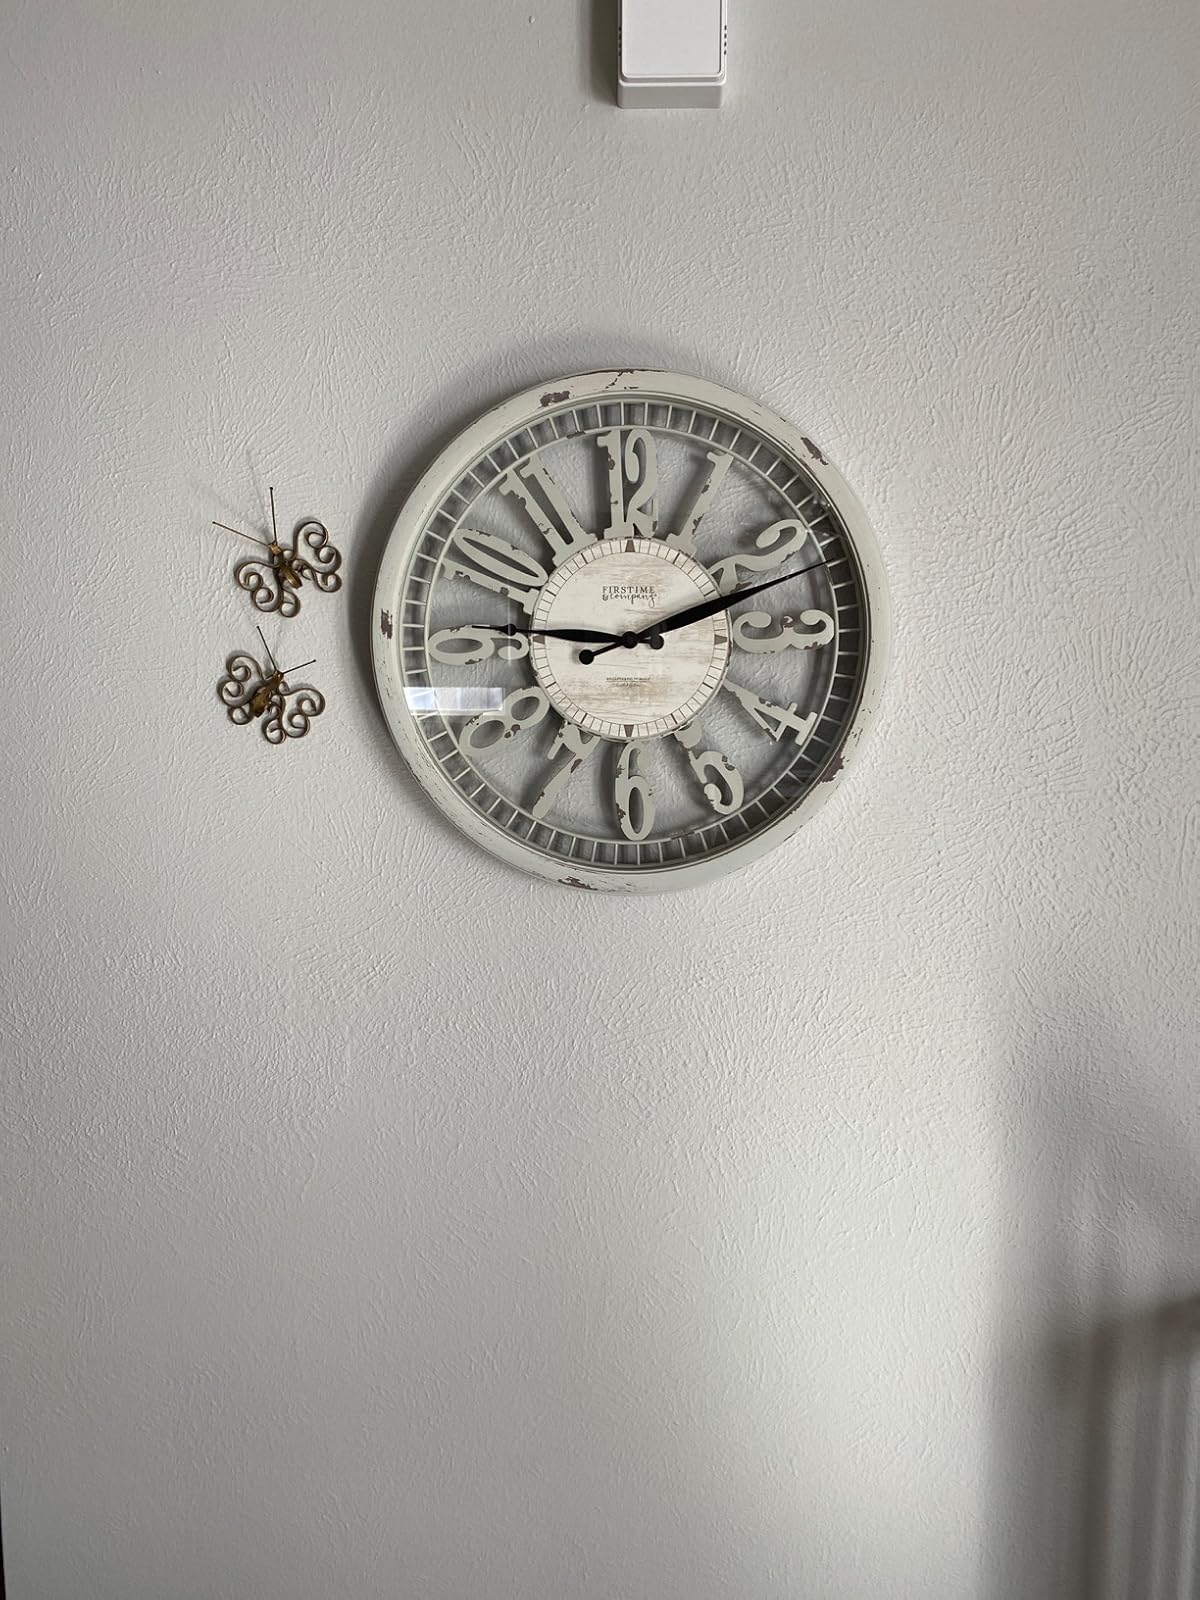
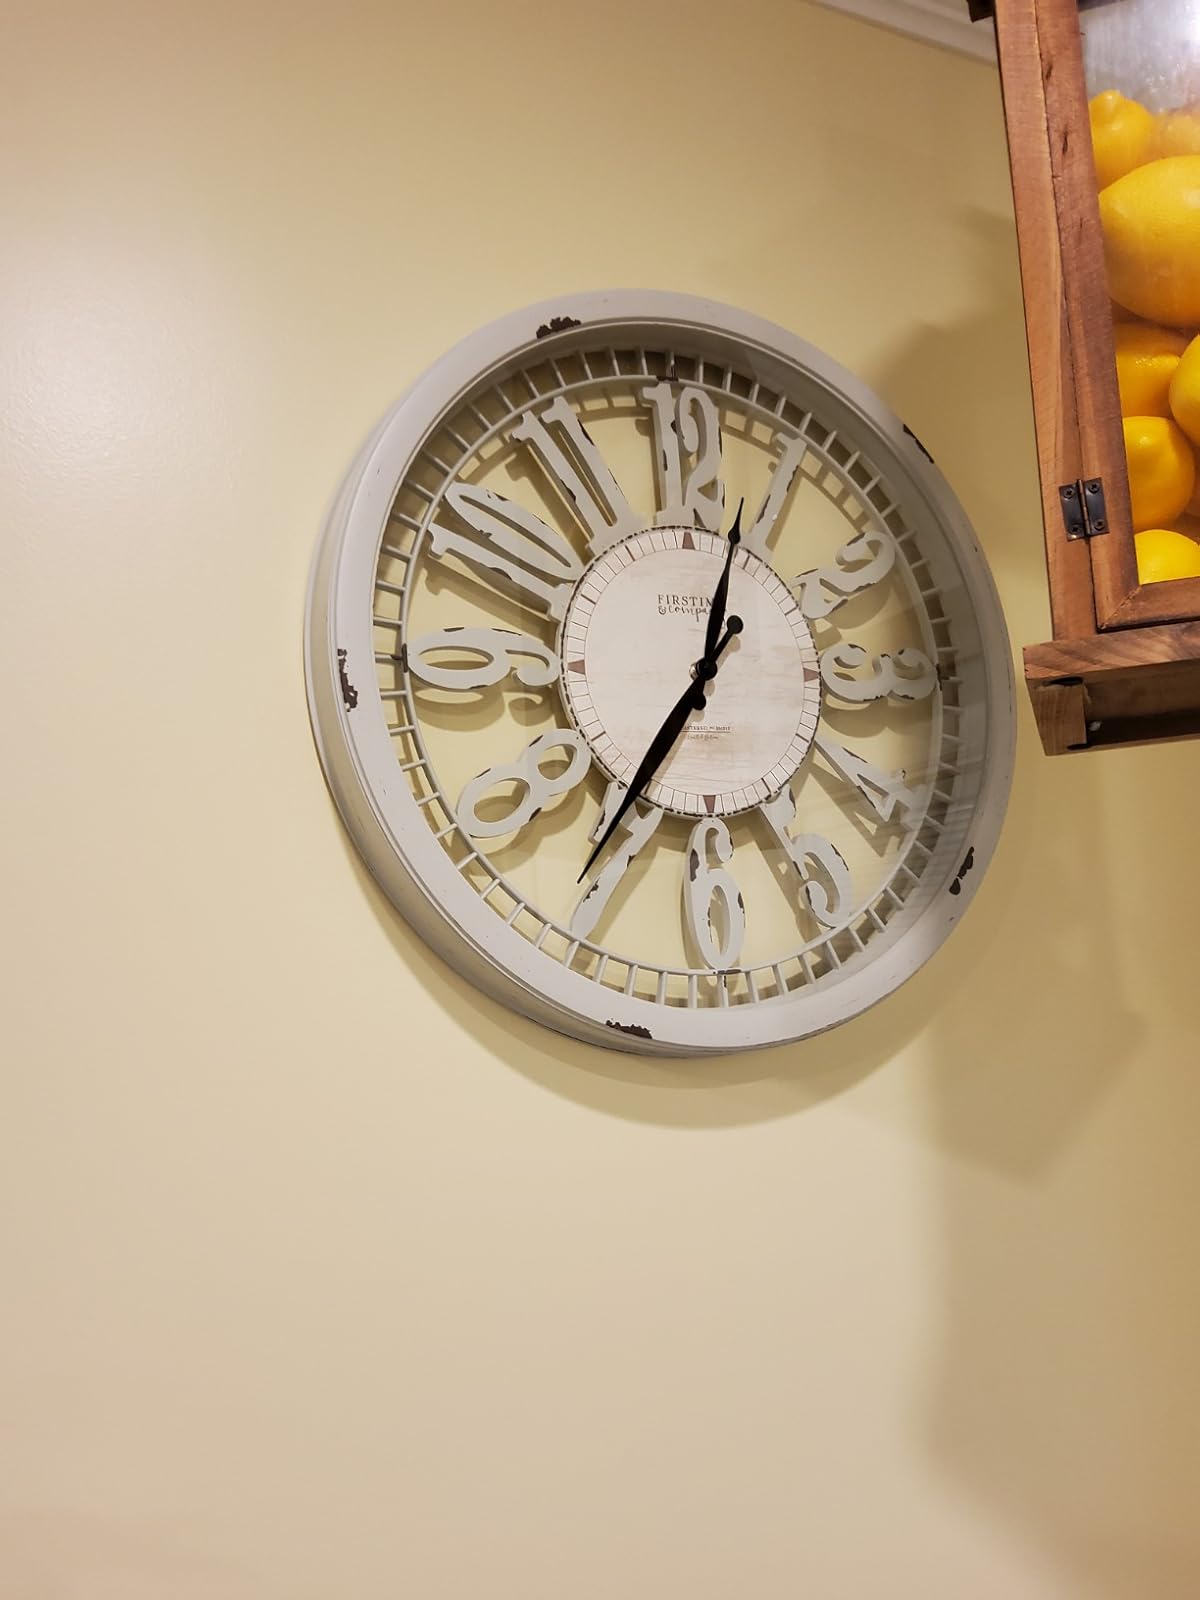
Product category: clock
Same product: yes